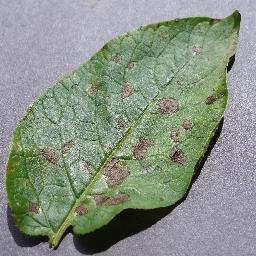
Label: Potato___Early_blight